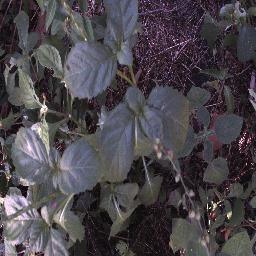
Label: chinee_apple